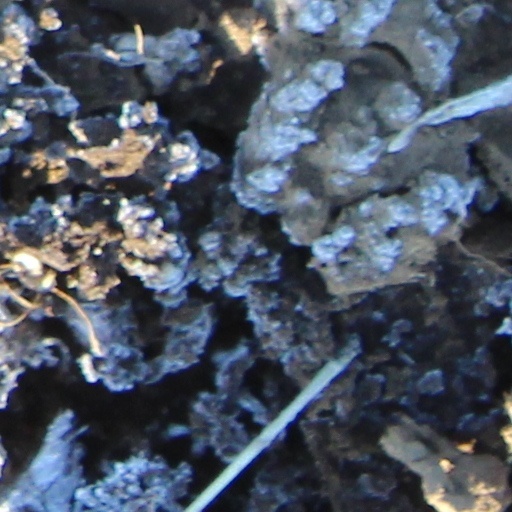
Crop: wheat